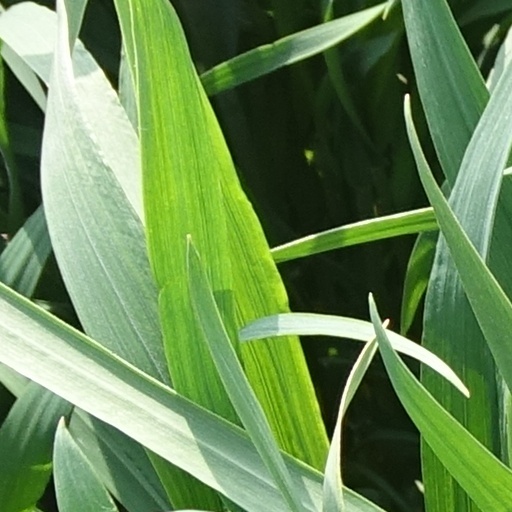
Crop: wheat